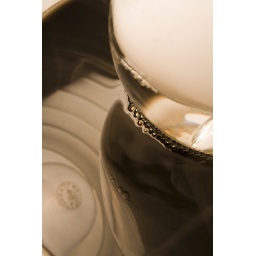
Dry Ice in a cup with water in a plate with india ink and water.